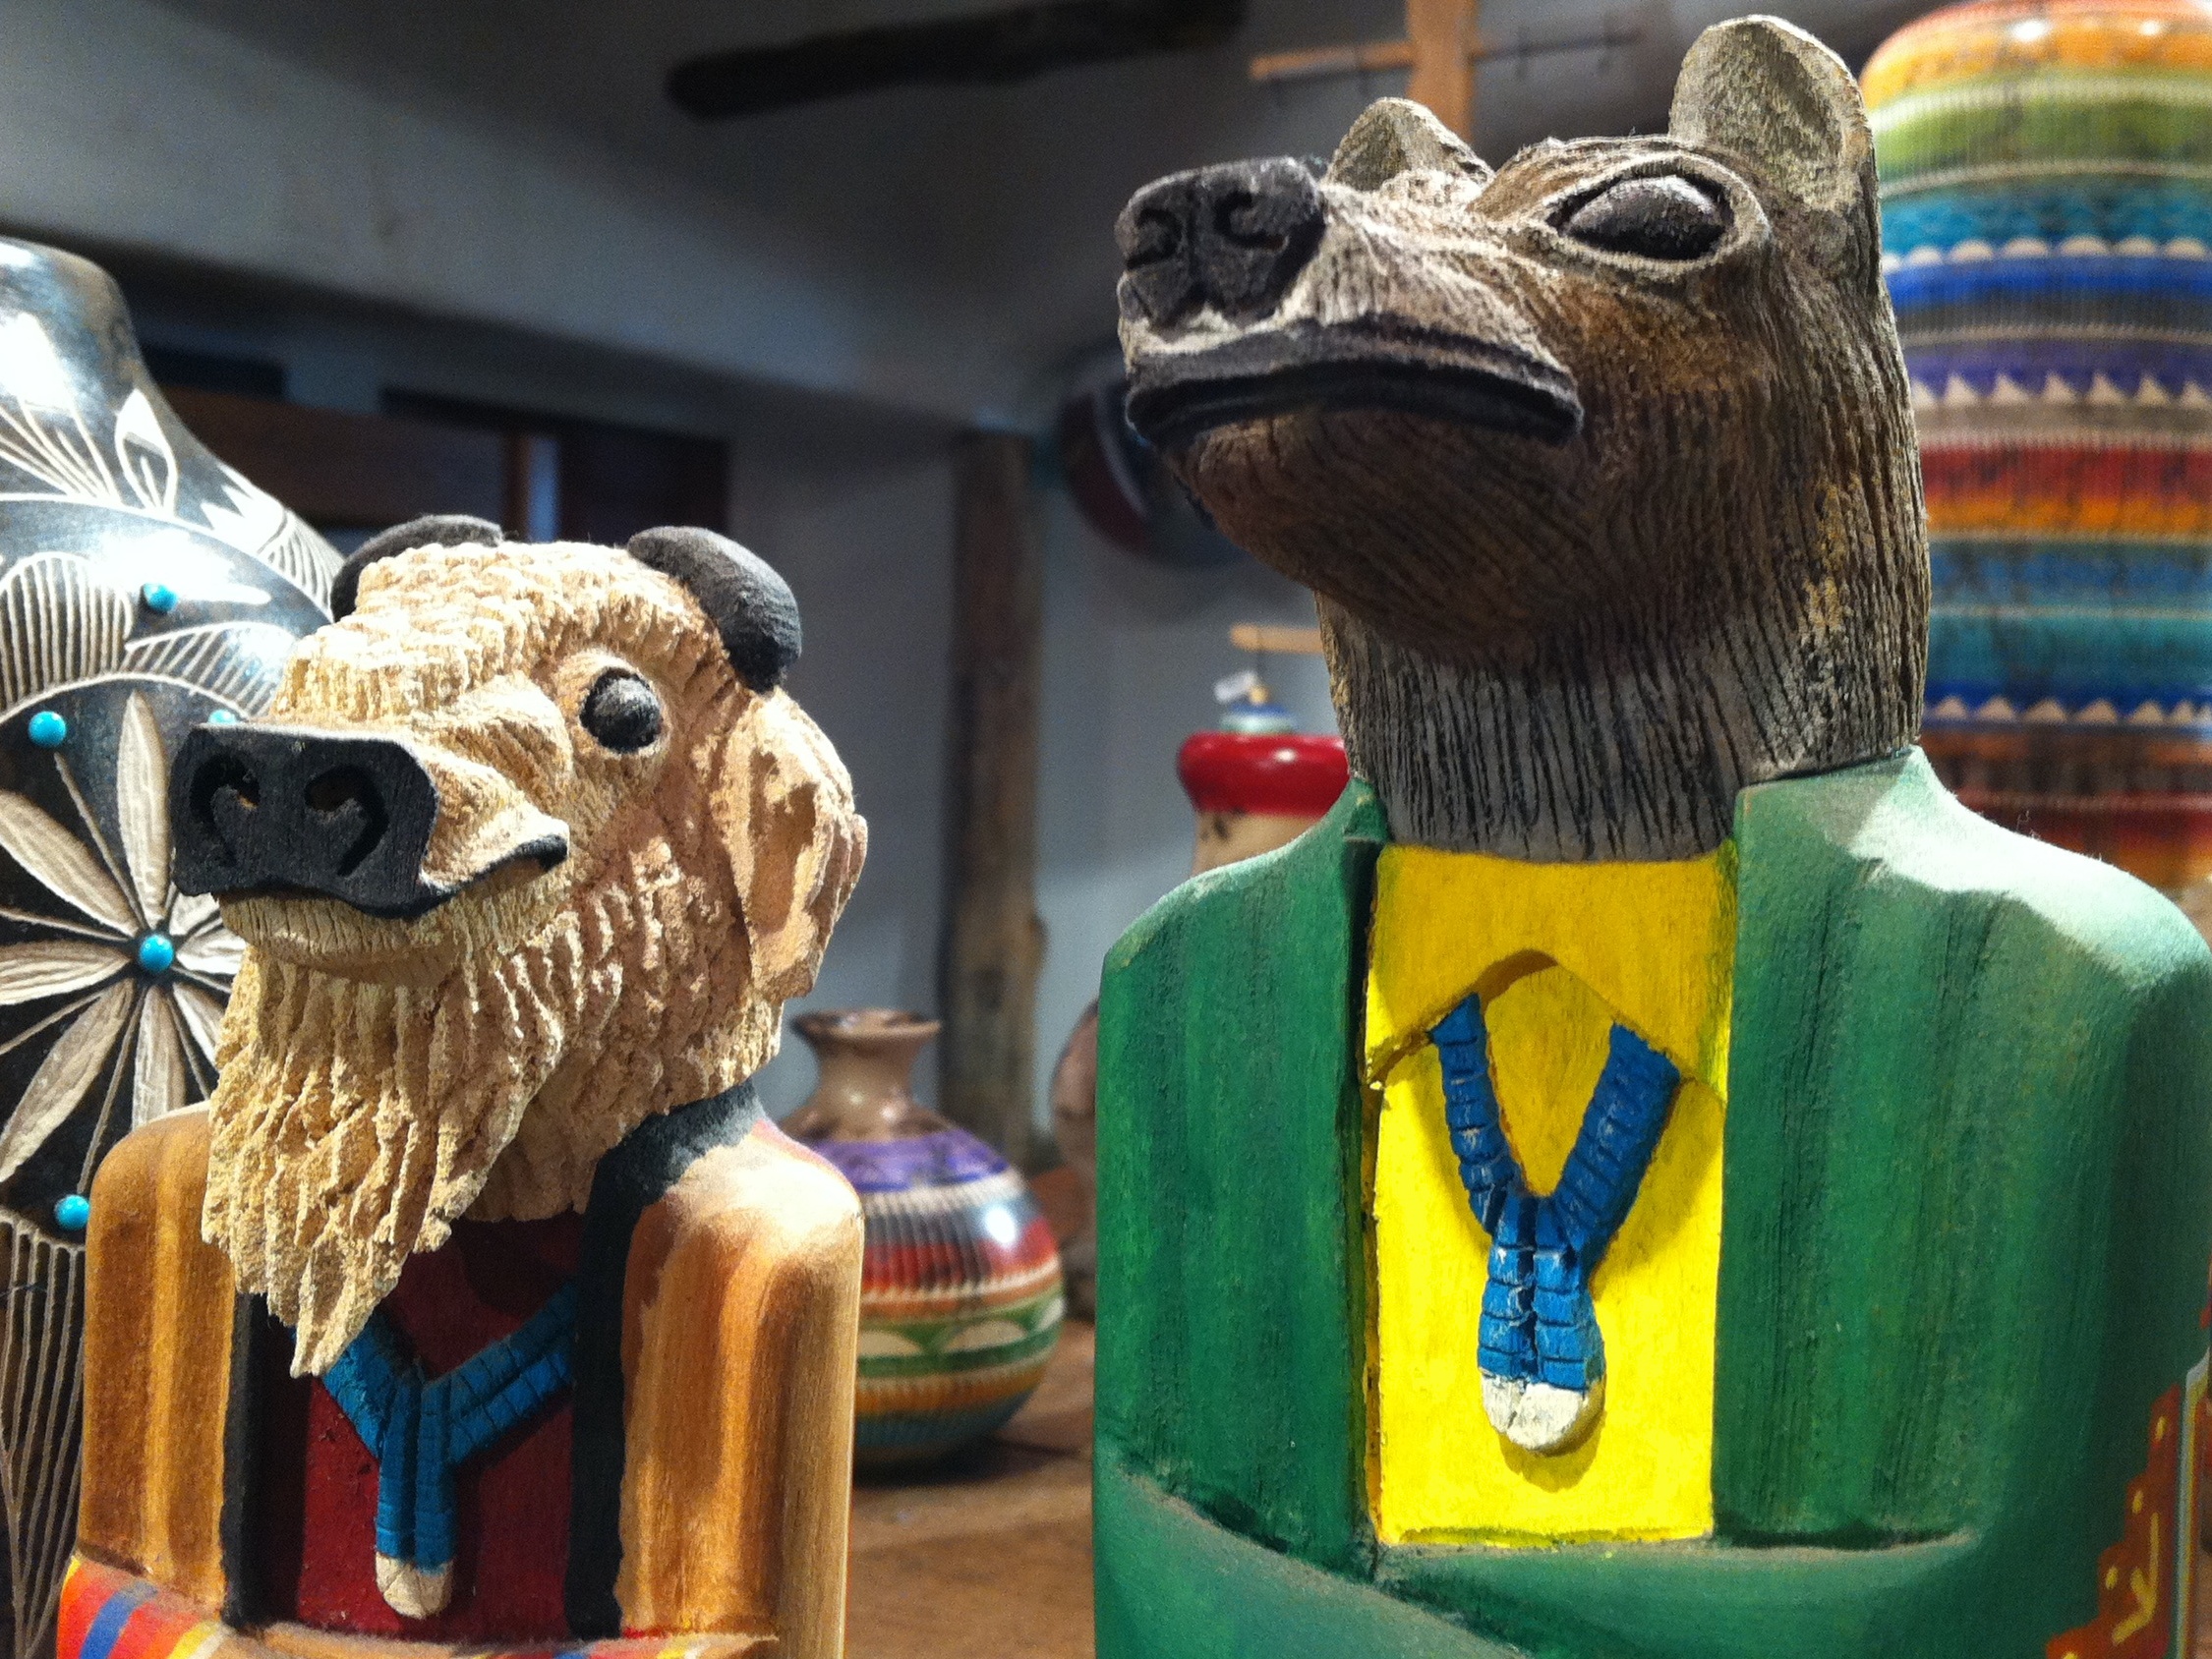
dog, statue, toy, art